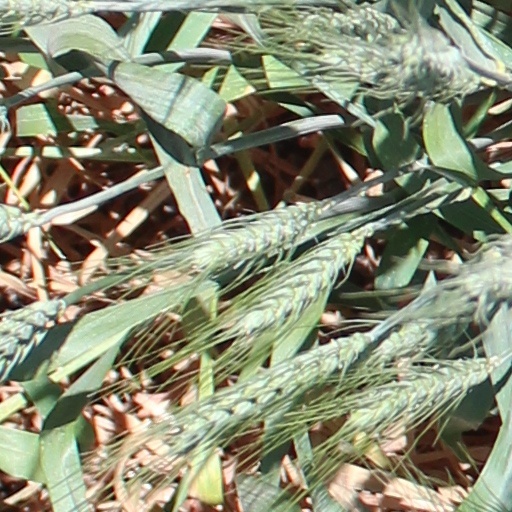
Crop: wheat